Green brothers

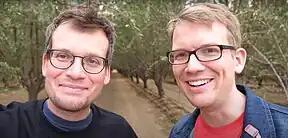
John (left) and Hank Green (right) in 2017

The Green brothers, Hank (born 1980) and John (born 1977), are two American entrepreneurs, social activists, authors, and YouTube vloggers. The two have collaborated extensively throughout their public careers, beginning with a daily vlog project in 2007 titled "Brotherhood 2.0", in which they only communicated in vlogs posted to YouTube for a year. The Greens' portfolio of online work now includes their main Vlogbrothers channel, "Crash Course", "SciShow", their podcast "Dear Hank & John", and several other projects spanning several forms of media.